Momo Tama

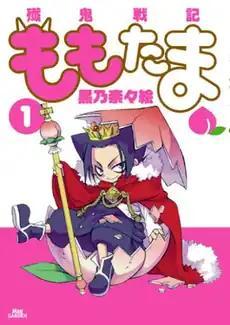
Cover of the first volume

is a Japanese manga series written and illustrated by Nanae Chrono. The manga was serialized in Mag Garden's magazine "Monthly Comic Blade" from 2005 to 2009 and in "Web Comic Beat's" from July 2011 to February 2015. Its individual chapters were collected into ten volumes.